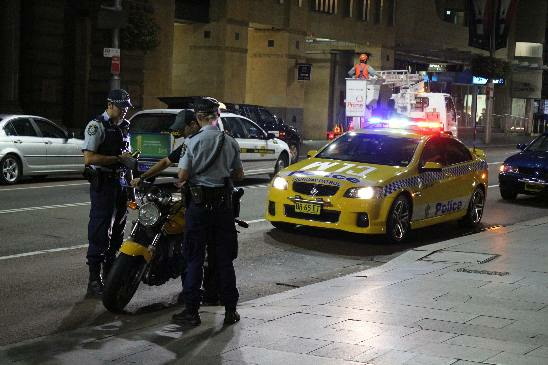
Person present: Yes